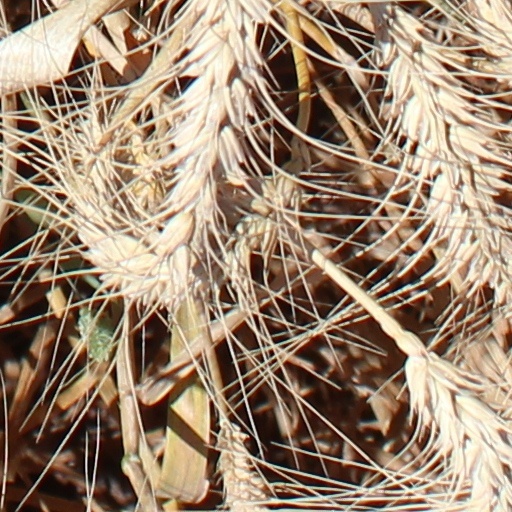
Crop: wheat